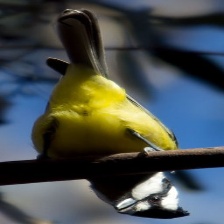
Species: CRESTED SHRIKETIT
Scientific name: FALCUNCULUS FRONTATUS